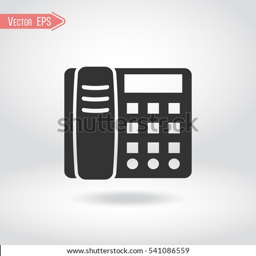
vector icon of a phone